Der Weg einer Freiheit

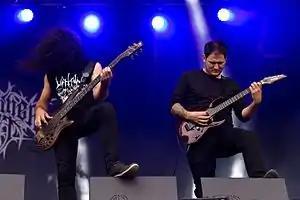
Der Weg einer Freiheit at Rockharz Open Air 2016

Der Weg einer Freiheit ("The Way of a Freedom") is a German extreme metal band from Würzburg, formed in 2009 by Tobias Jaschinsky as vocalist and Nikita Kamprad as guitarist and principal songwriter. After the release of two studio albums – "Der Weg einer Freiheit" (2009) and "Unstille" (2012) – Jaschinsky left the band in 2012 and Kamprad took over vocals. He now performs alongside guitarist Nico Rausch, bassist Nico Ziska and drummer Tobias Schuler. They have released three more studio albums – "Stellar" (2015), "Finisterre" (2017) and "Noktvrn" (2021) – through Season of Mist.